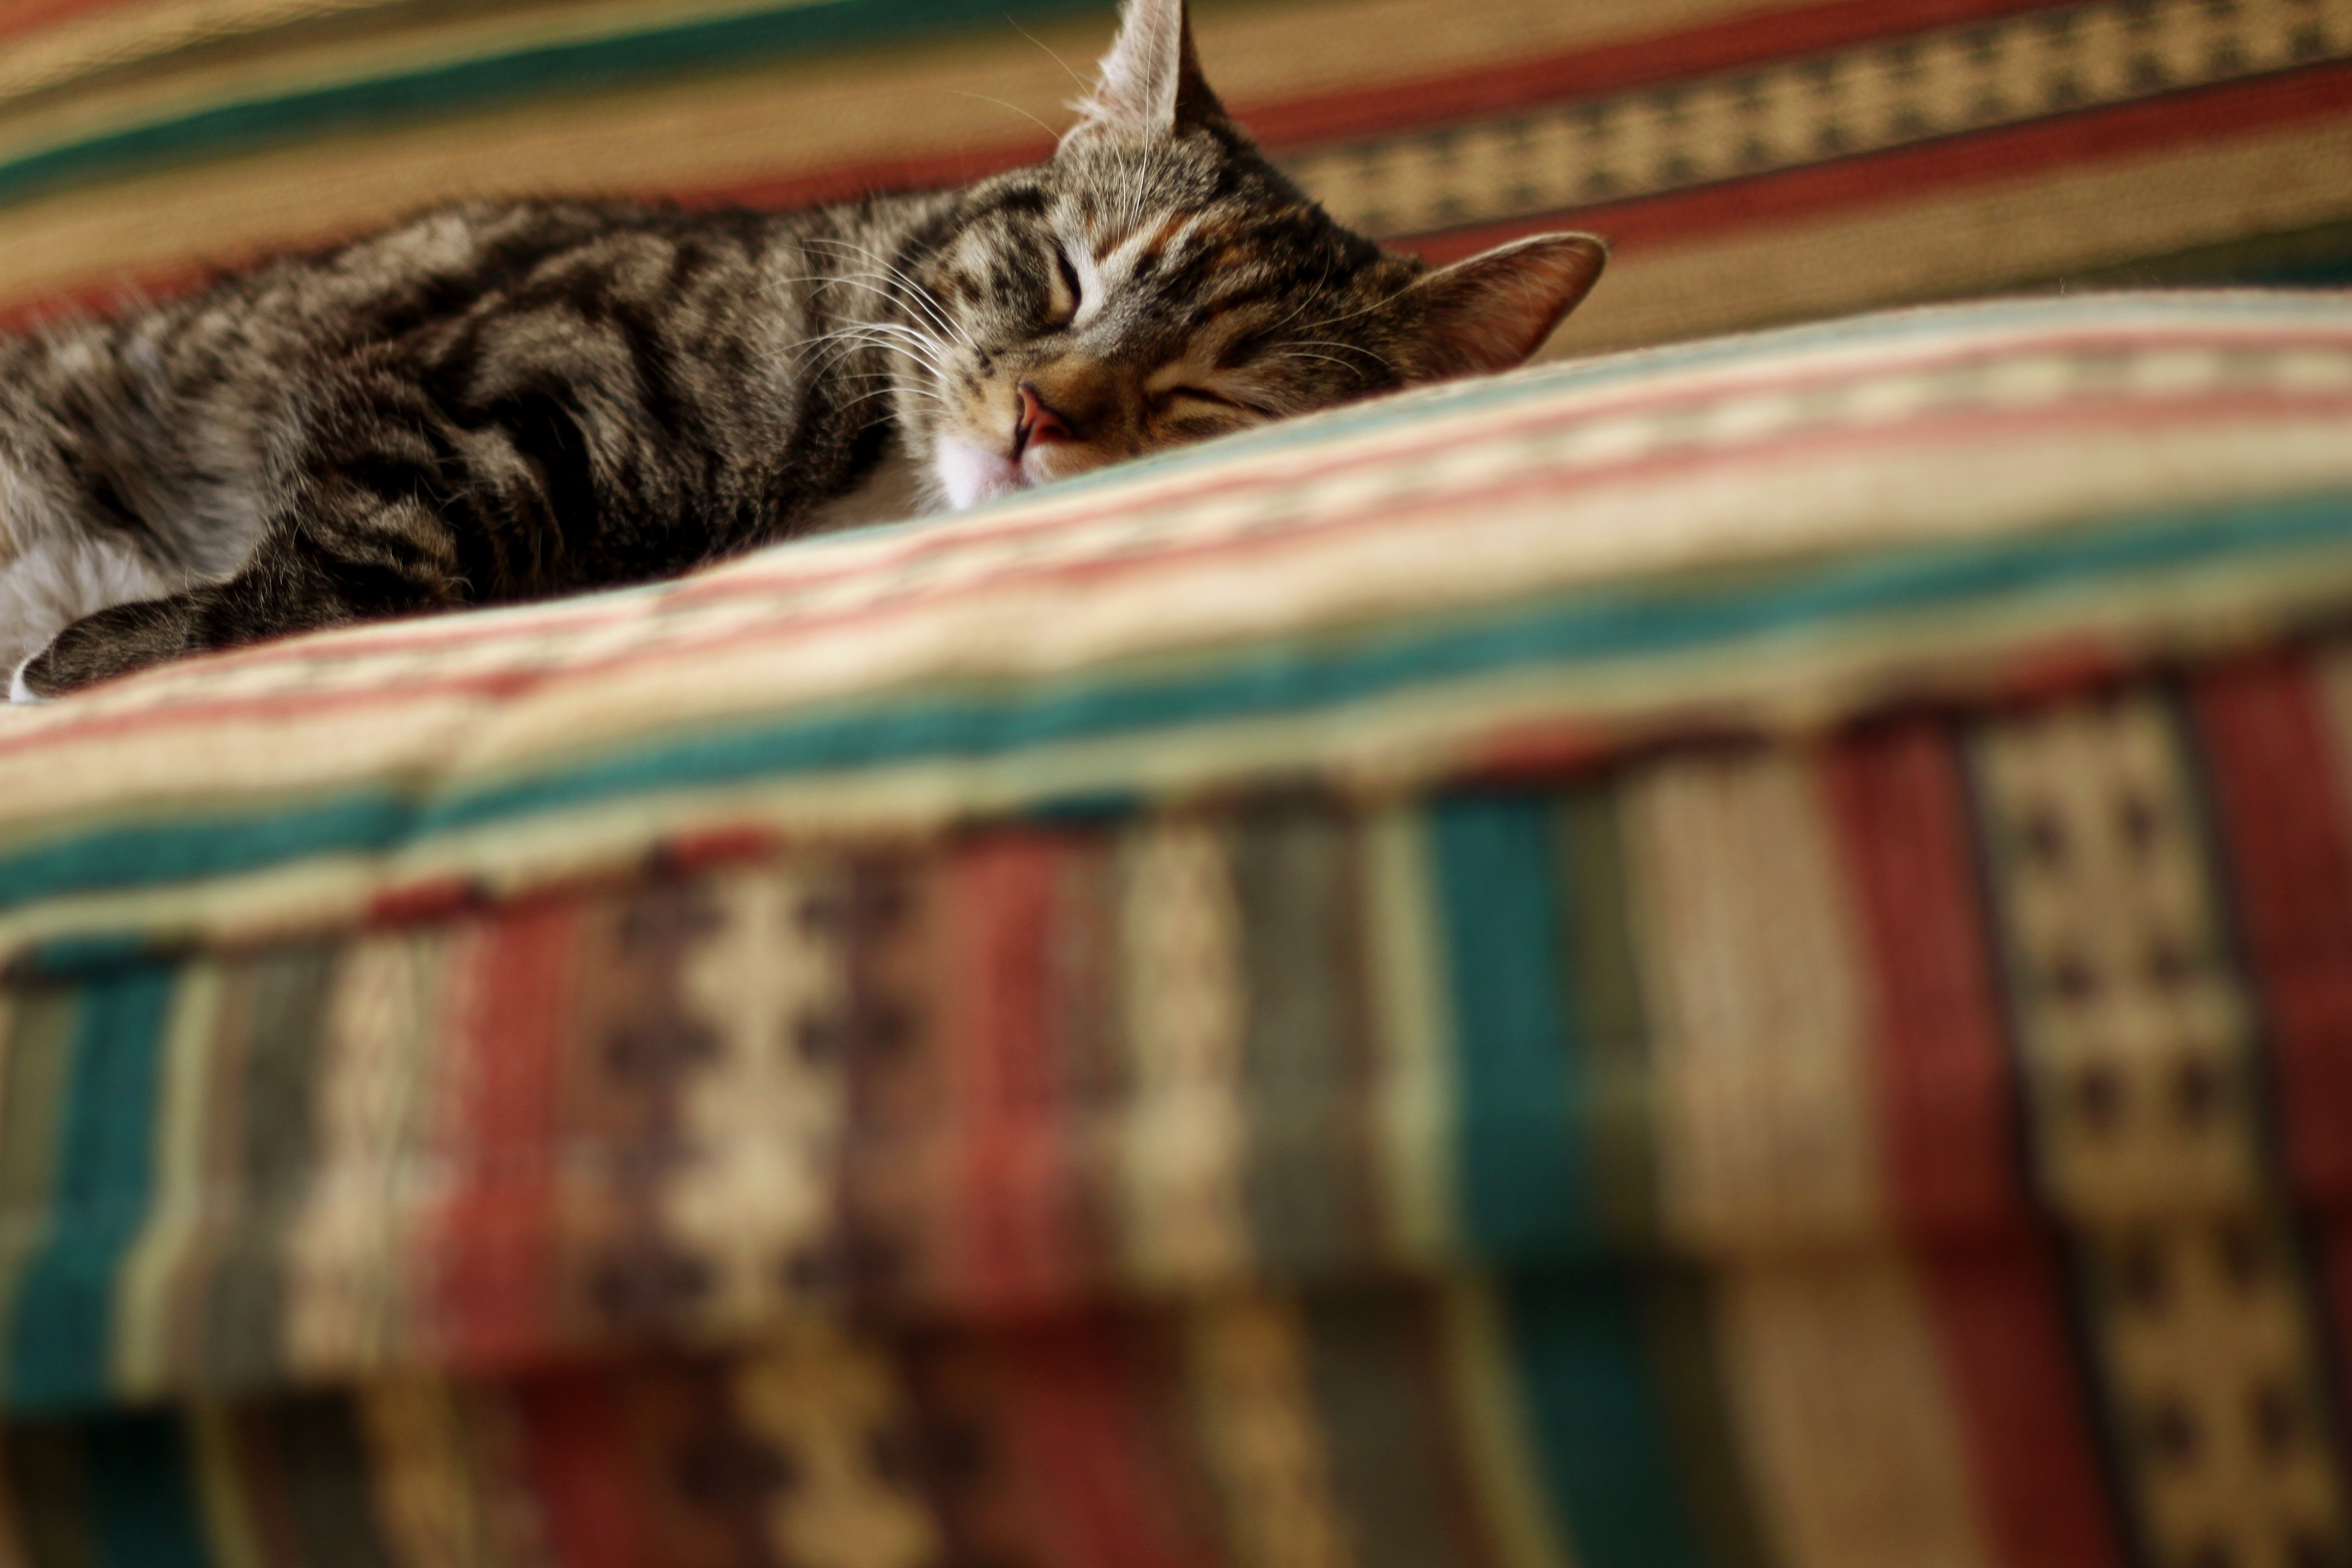
animal, pet, kitten, cat, sleeping, color, feline, mammal, rest, pets, sleep, animals, vertebrate, gata, siesta, bengal, small to medium sized cats, cat like mammal